The House by the Edge of the Lake

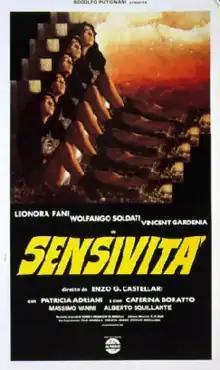

The House by the Edge of the Lake is a horror film directed by Enzo G. Castellari.